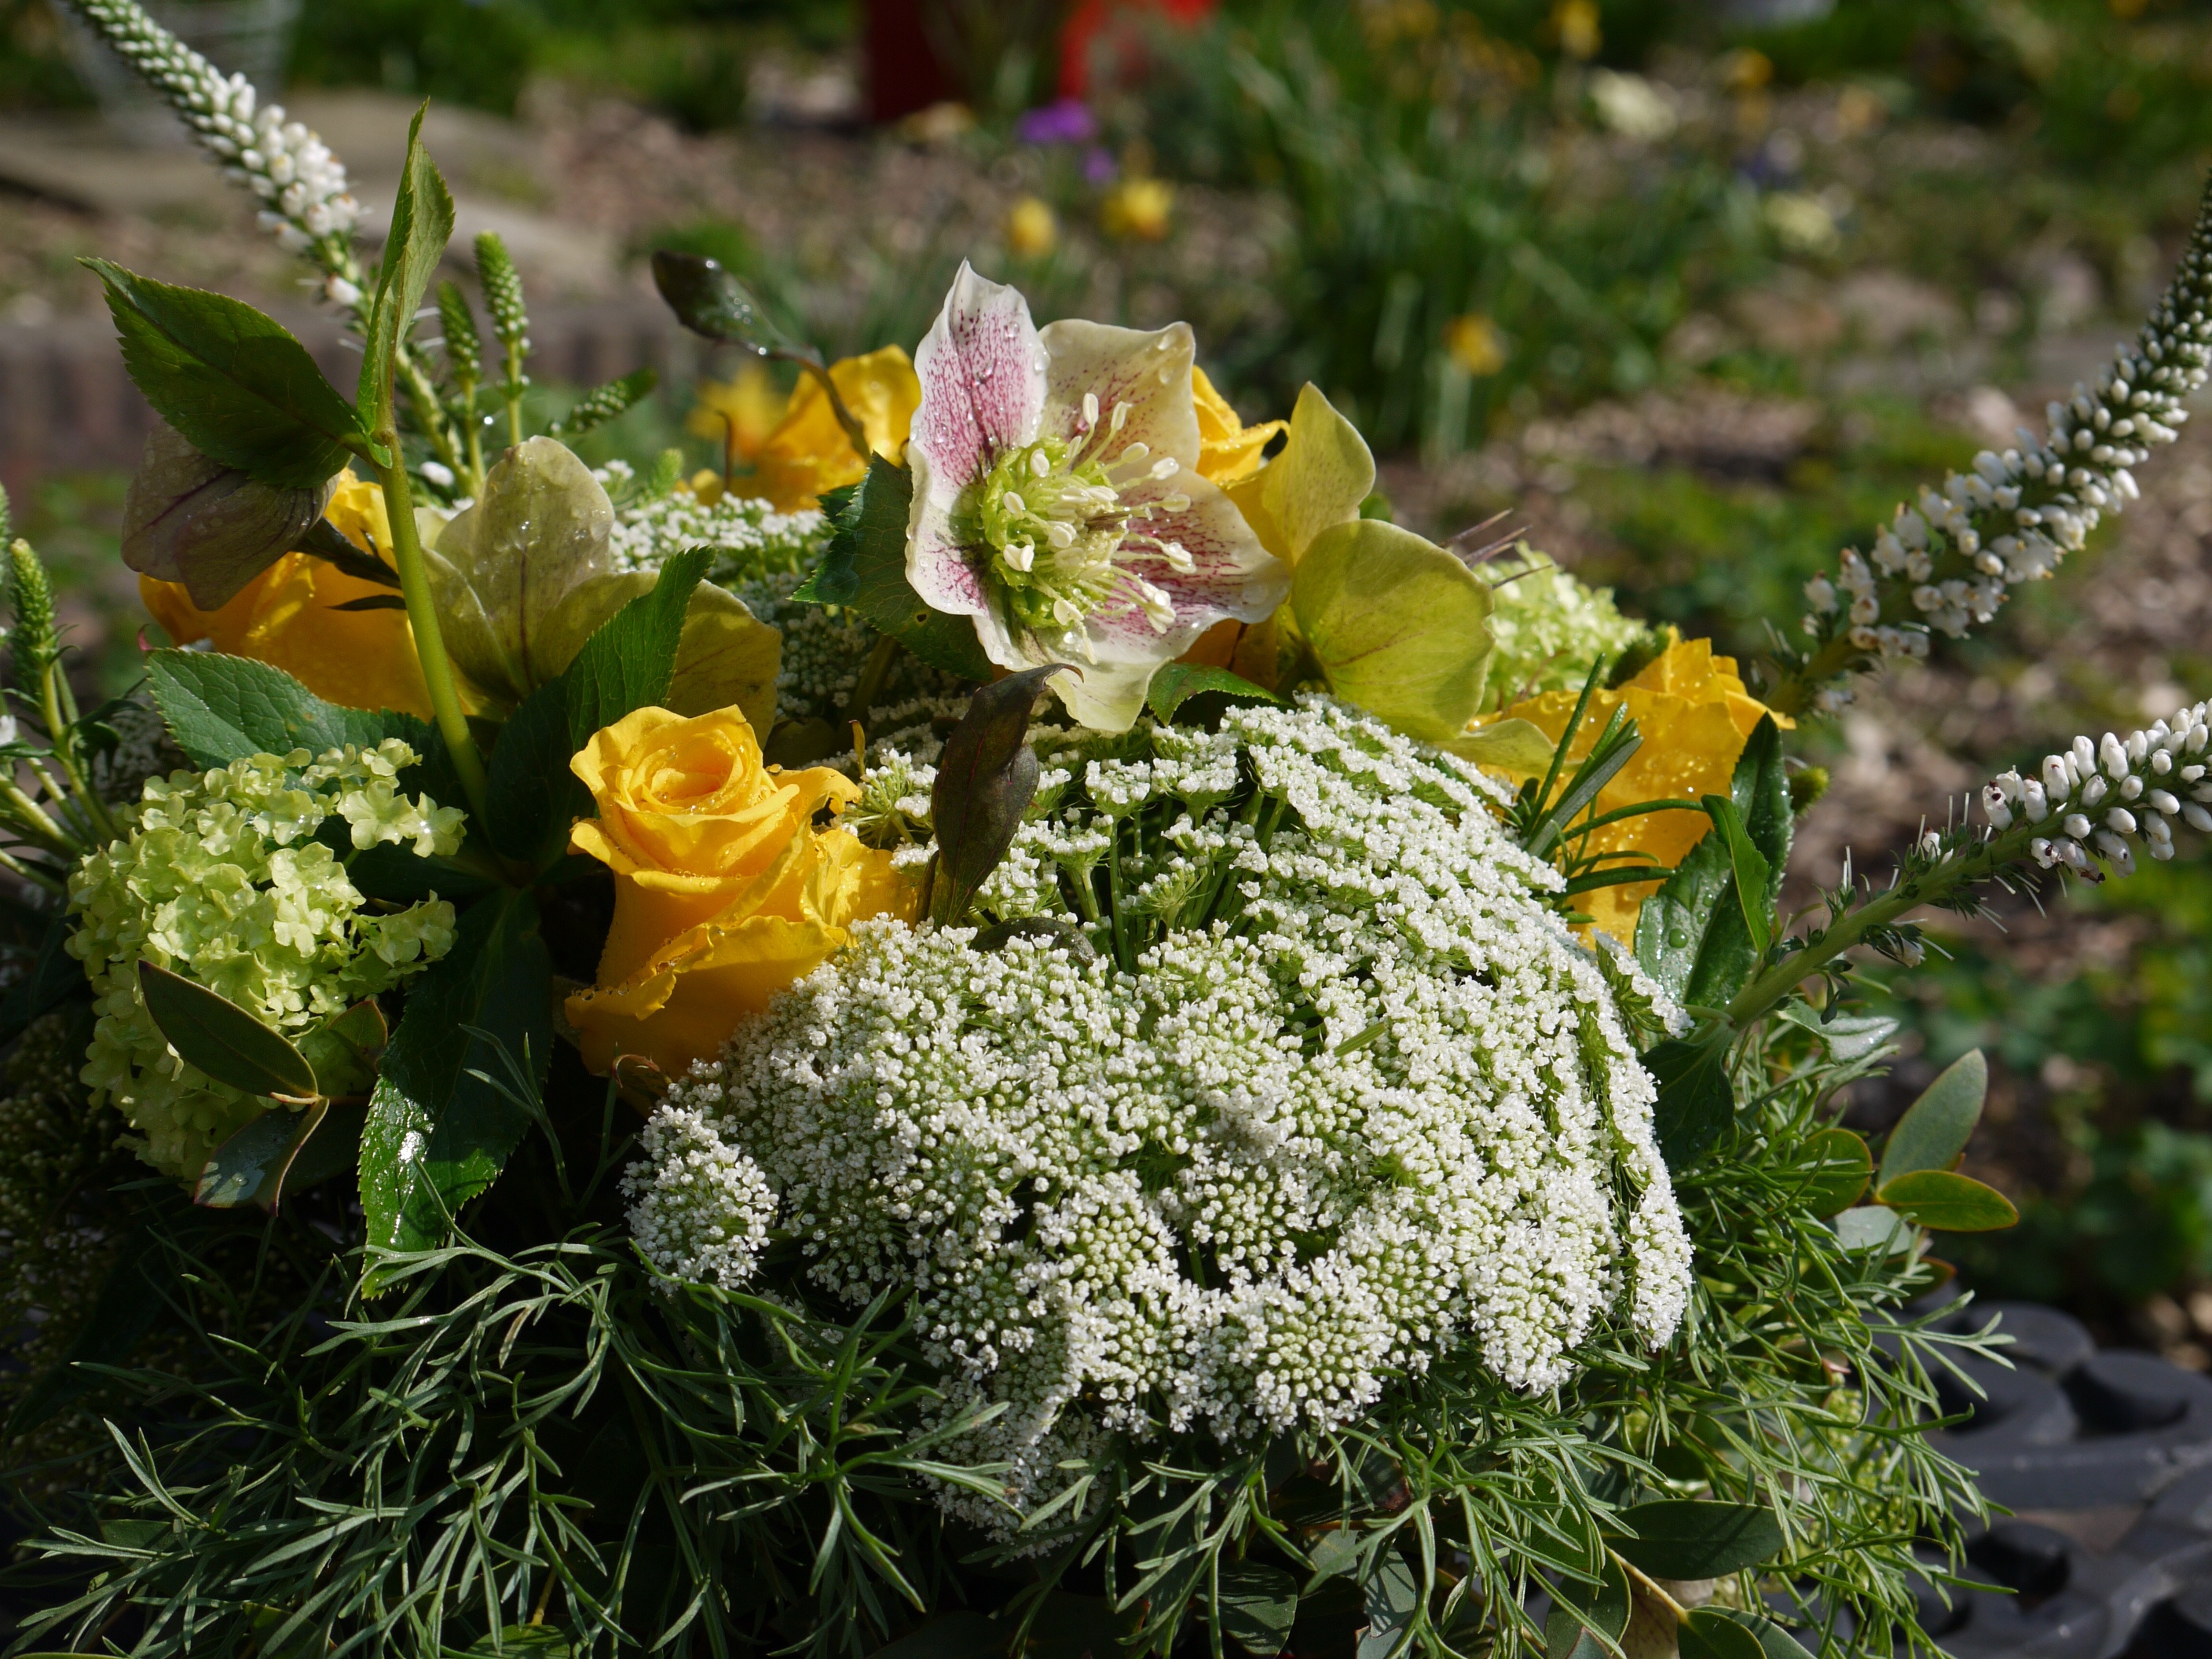
blossom, plant, vintage, flower, bloom, summer, floral, bouquet, decoration, botany, garden, flora, wildflower, flowers, shrub, floristry, flowering plant, flower bouquet, floral design, annual plant, land plant, flower arranging